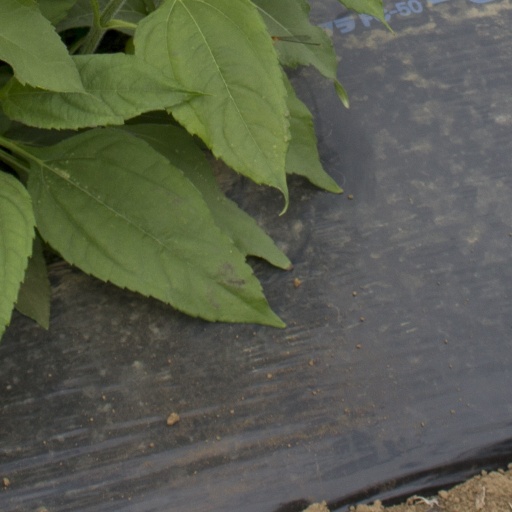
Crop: Jerusalem artichoke